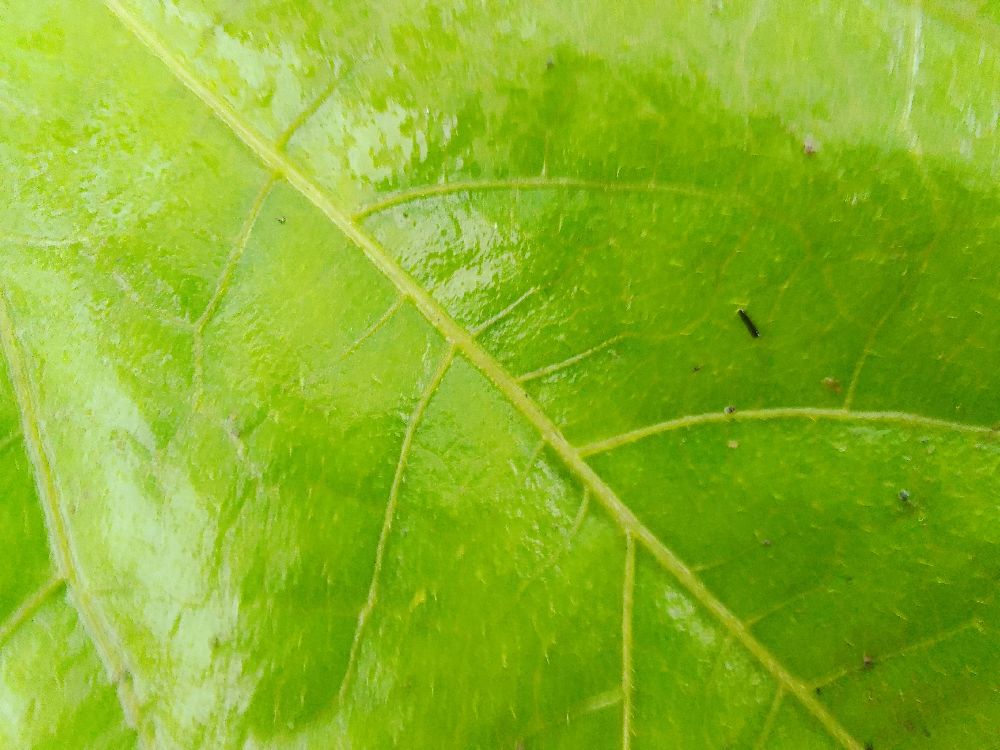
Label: healthy